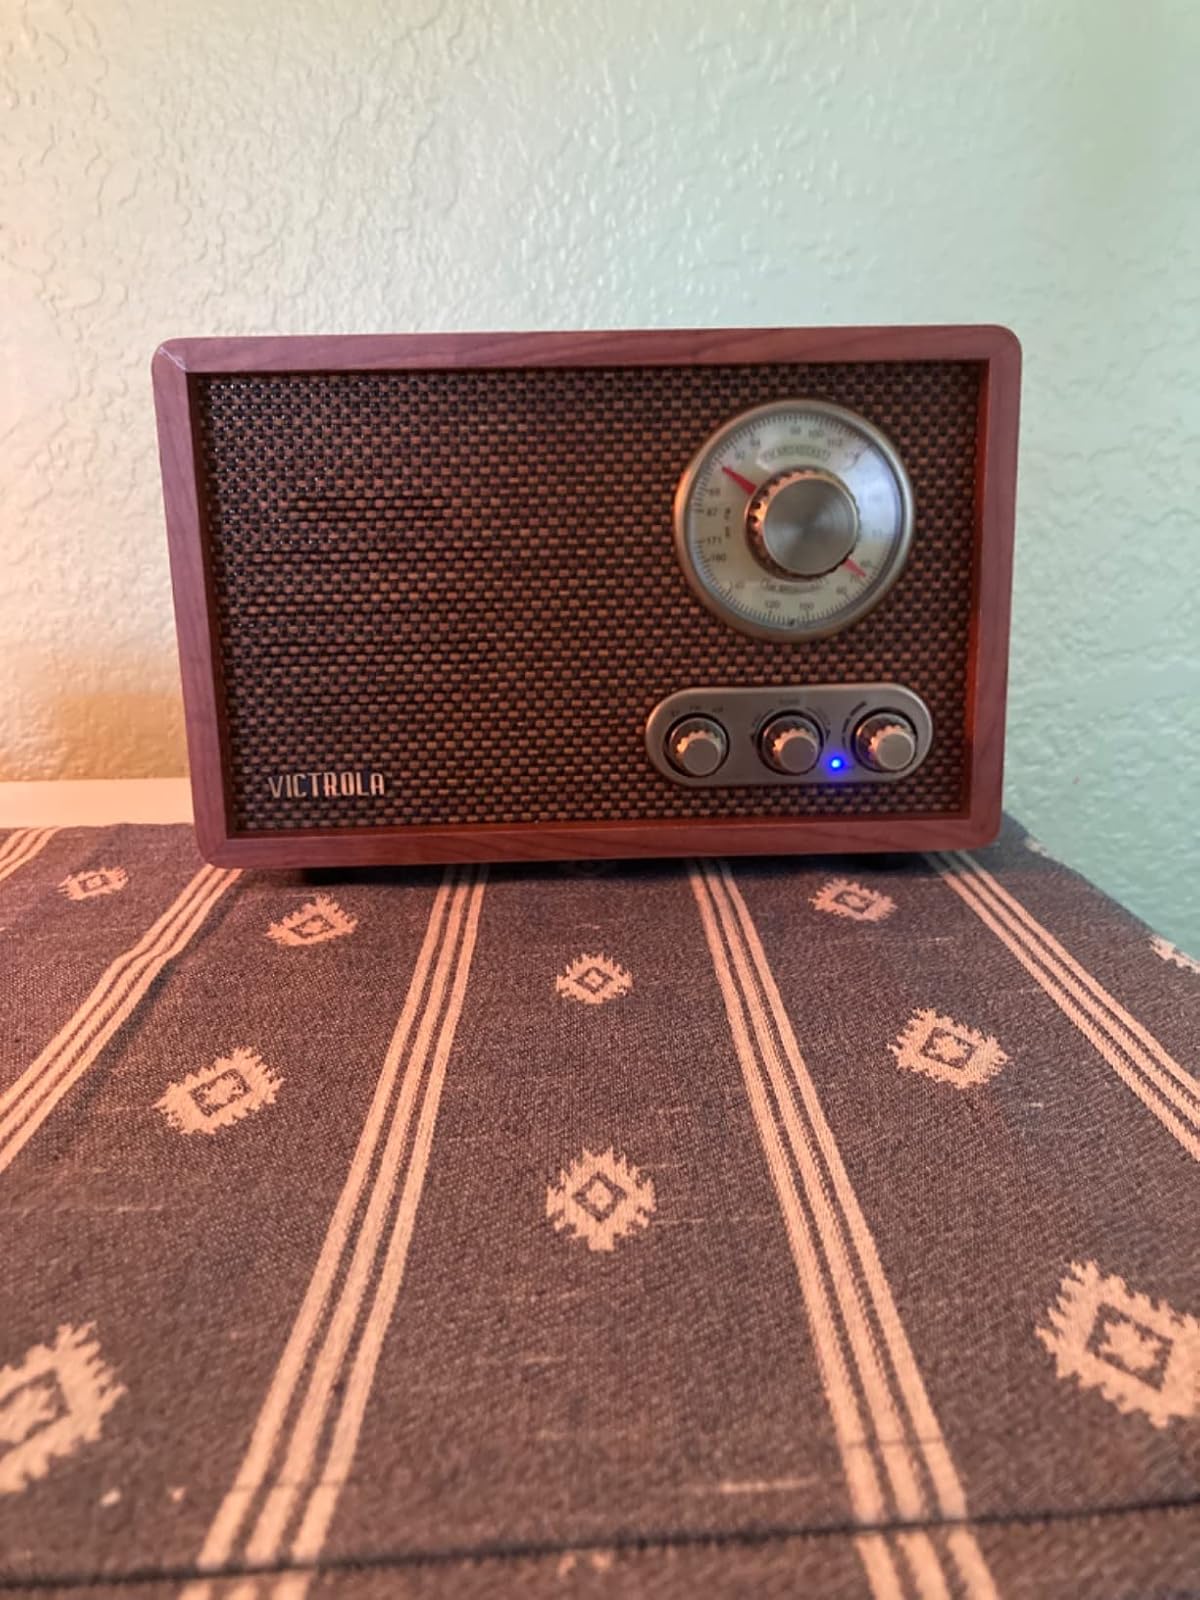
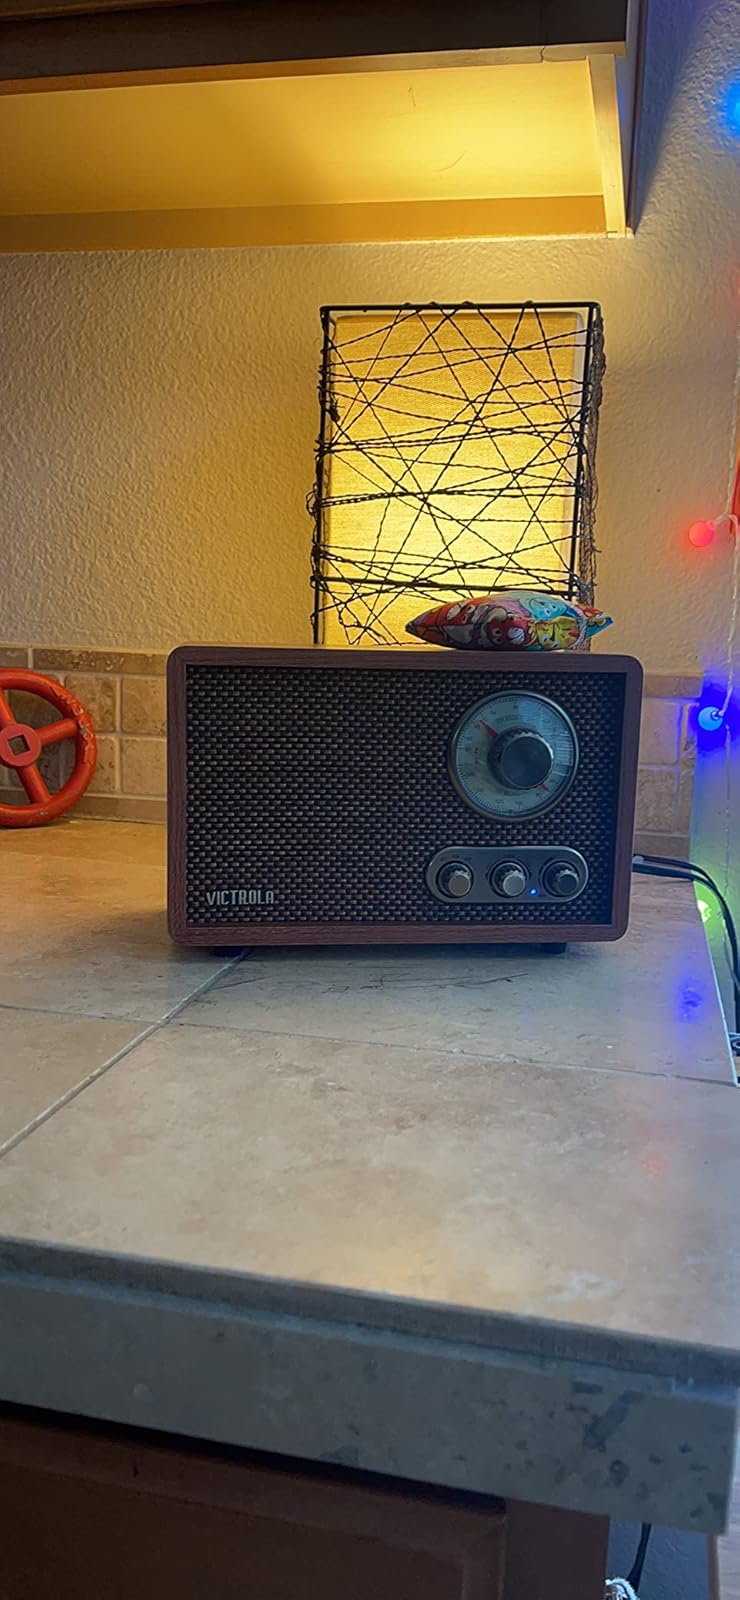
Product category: radio
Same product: yes